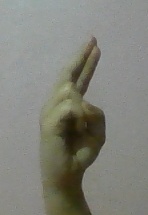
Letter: zay